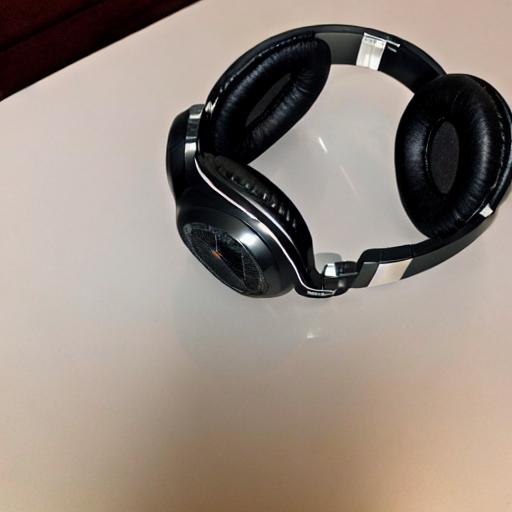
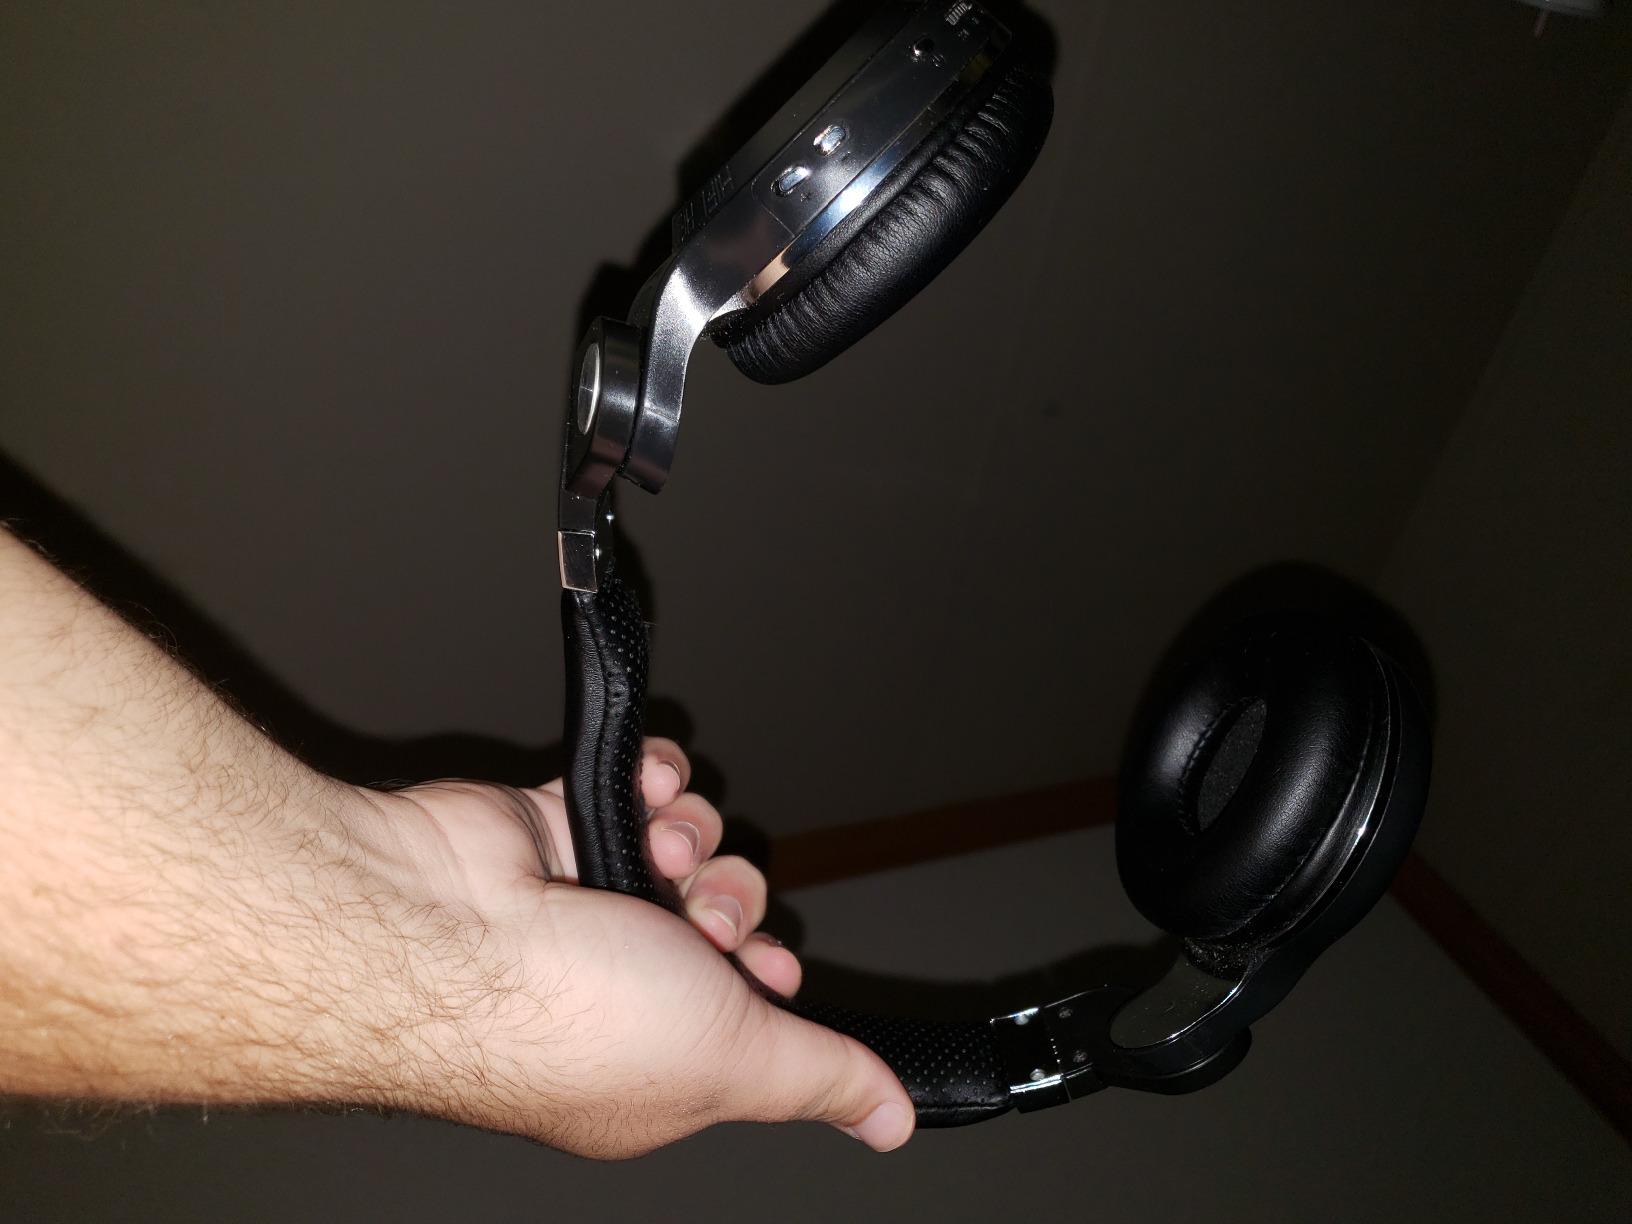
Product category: headphones
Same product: no